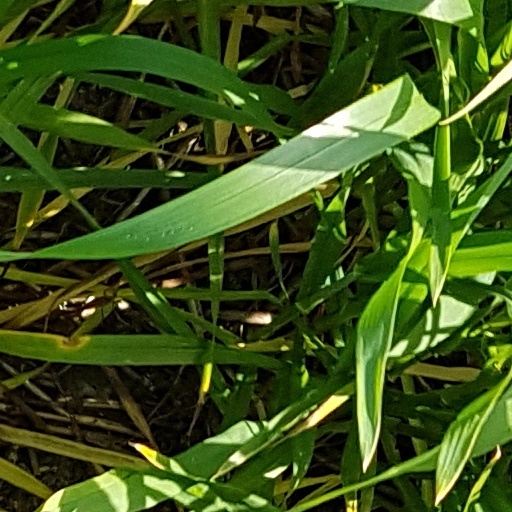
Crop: wheat